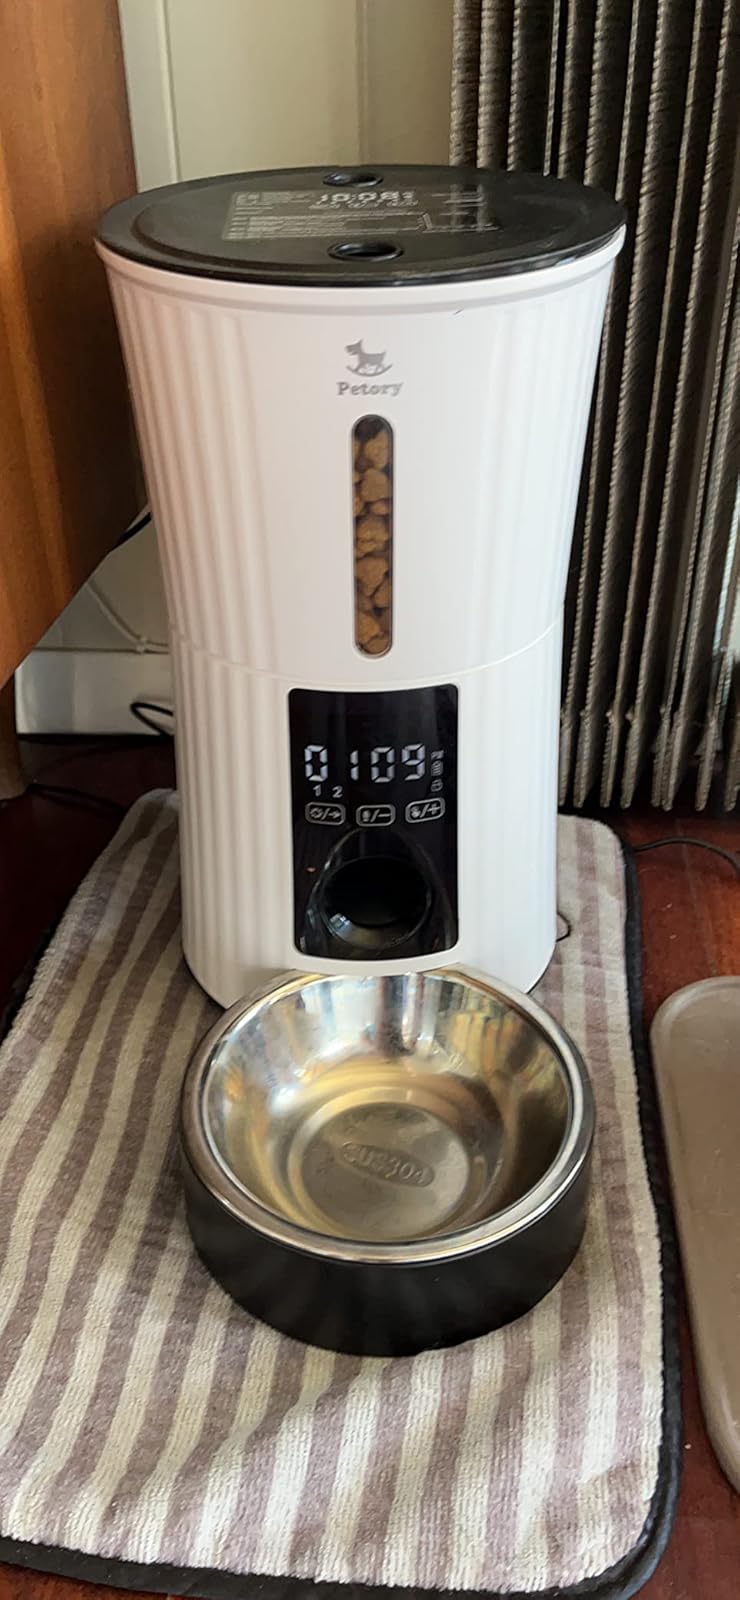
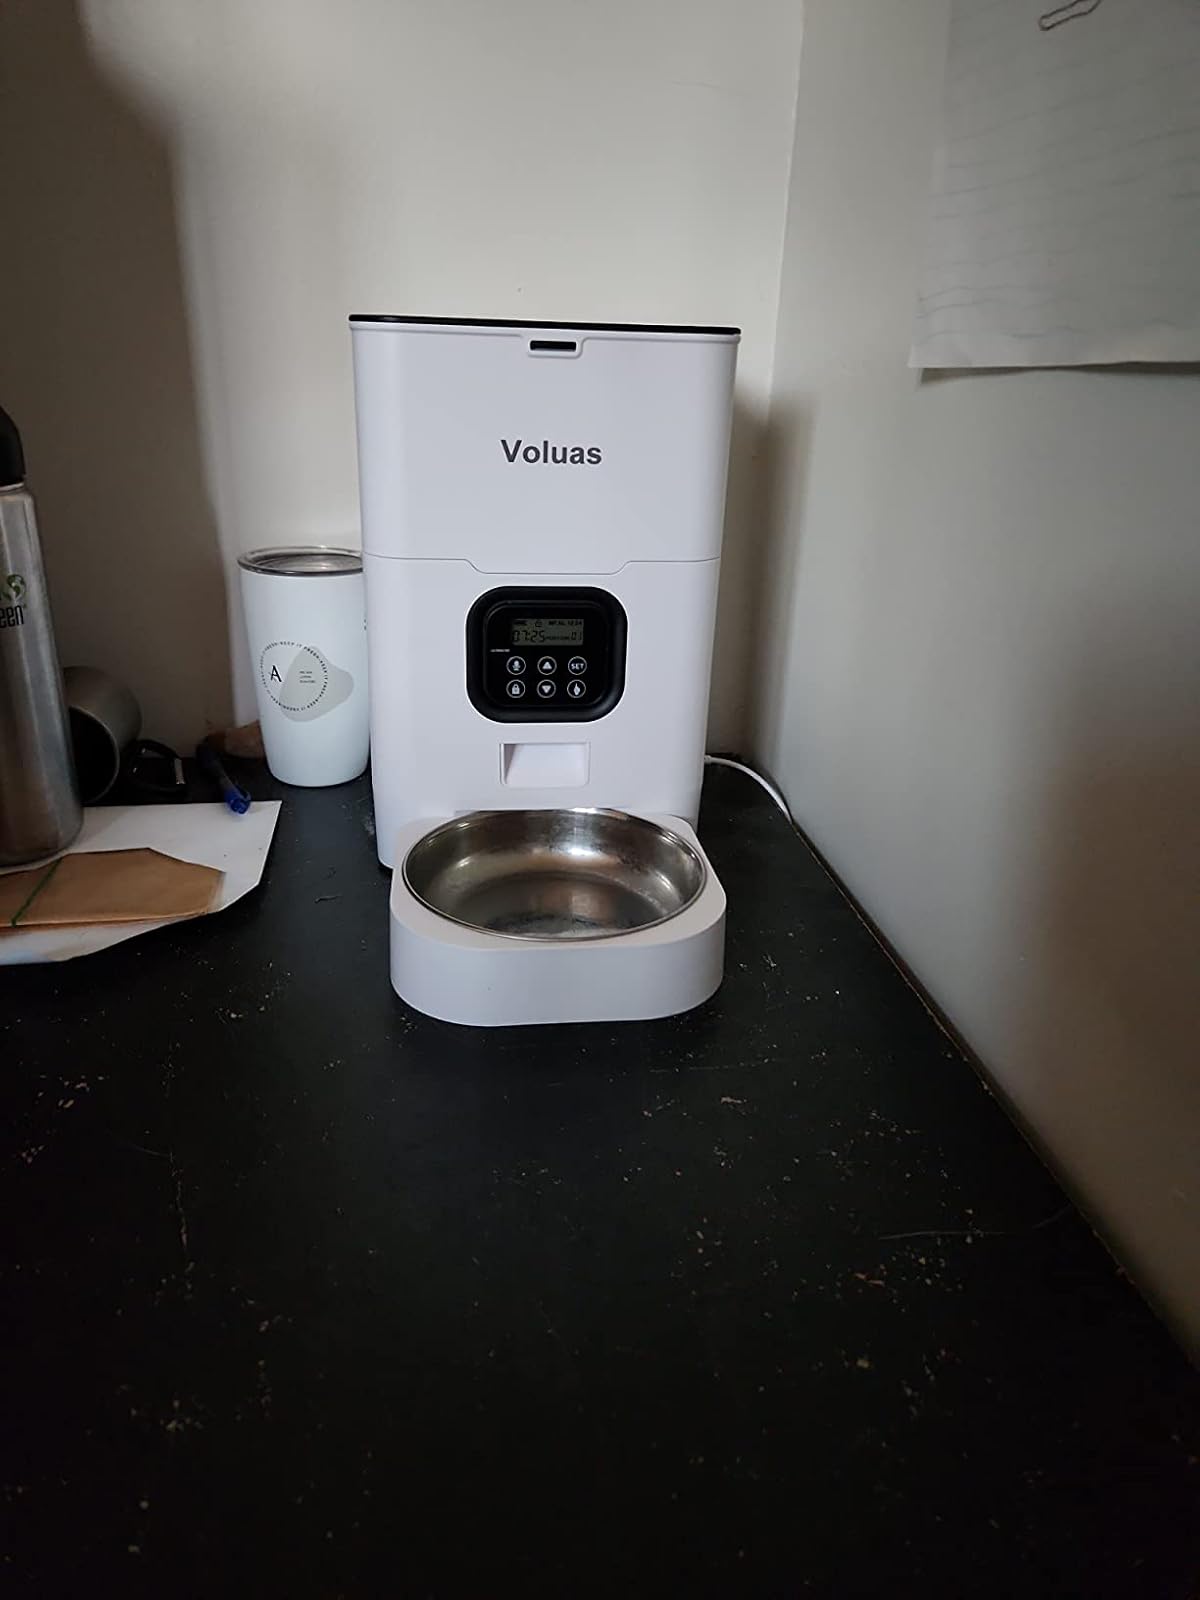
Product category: items_feeder
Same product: no